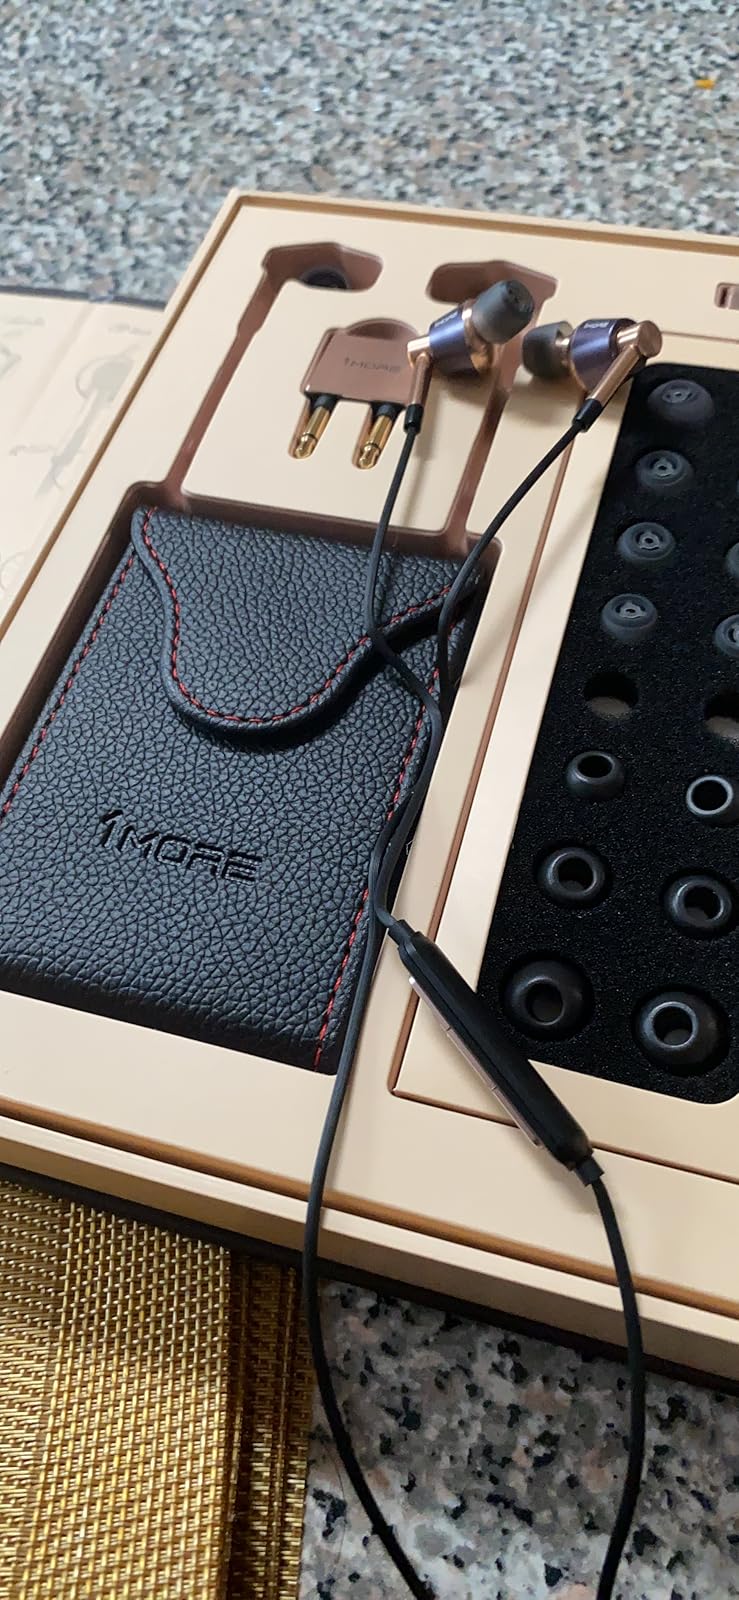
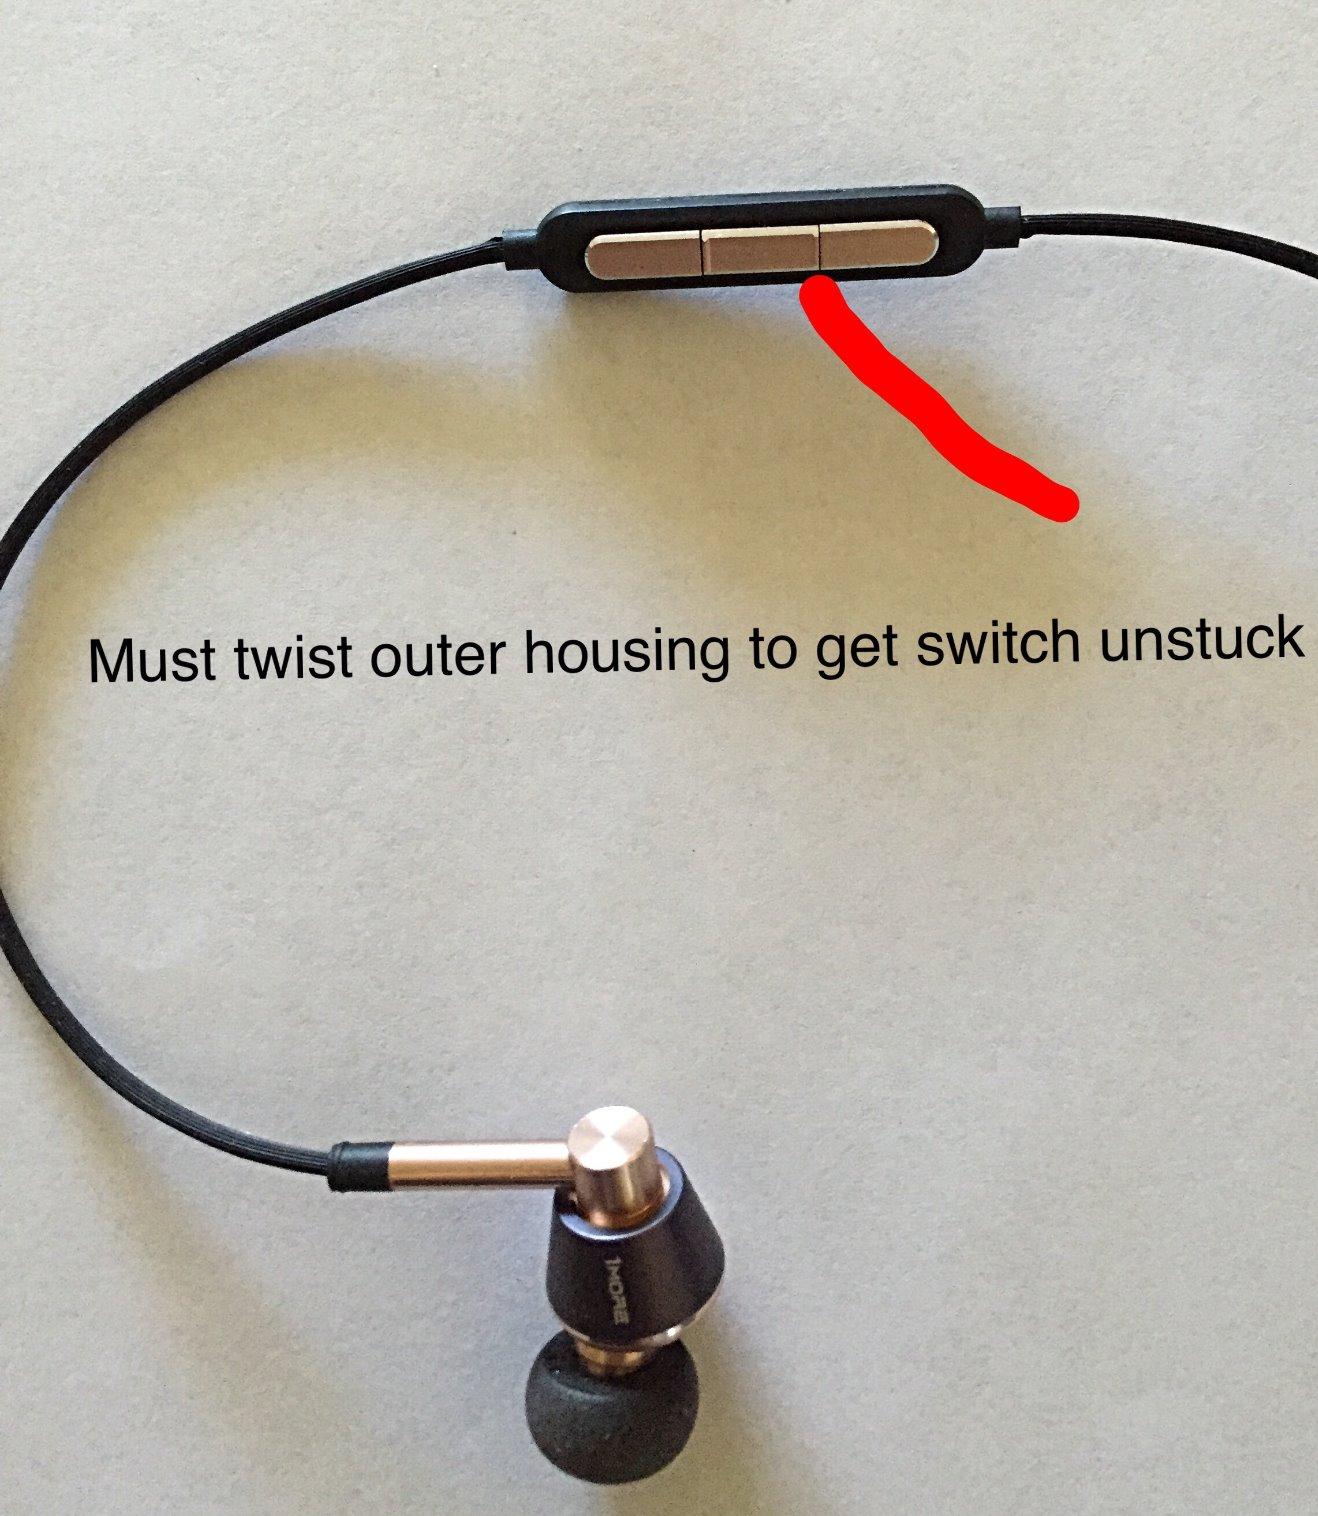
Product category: headphones
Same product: yes